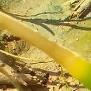
Crop: Onion
Condition: fusarium-d